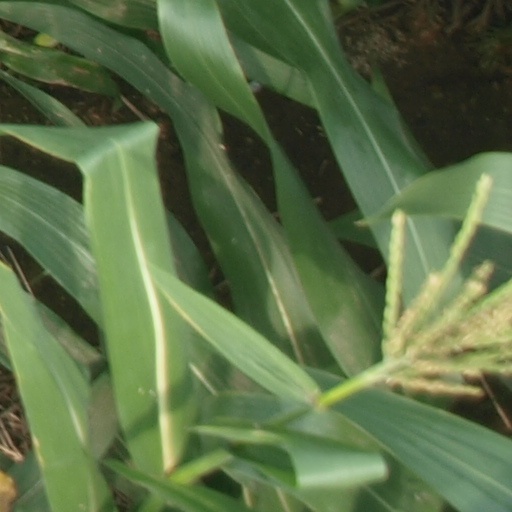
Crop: maize; corn